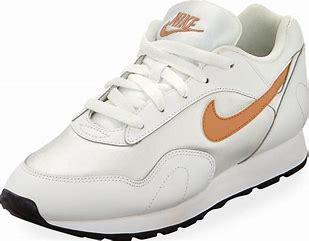
Brand: Nike
Model: Outburst